Phlai Chumphon

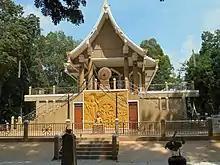
Ubosot (2 floors) of Wat Wang Hin

Phlai Chumphon subdistrict is home to the following active temples, where Theravada Buddhism is practiced by local residents.